Commonwealth University-Lock Haven

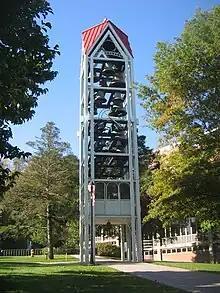
Fredericks Family Memorial Carillon

The Fredericks Family Memorial Carillon was designed and completed by the van Bergen Company, which specializes in bells, in 2000. The grand carillon is one of fewer than 200 grand carillons in North America. It weighs more than and can be played manually or by an automatic system that can produce 500 songs from memory. The bells were cast in the Fonderie Paccard.